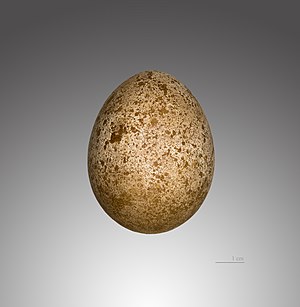
Slagfalk
Slagfalkens æg
Slagfalken er en rovfugl, der næst efter jagtfalken er den største af falkearterne. Den yngler i det sydøstlige Europa og videre østover helt til Kina. På svensk kaldes arten for tatarfalk efter sin udbredelse i det samme område som tatarfolket. På dansk kaldes den også sakerfalk efter dens arabiske navn Saqar.